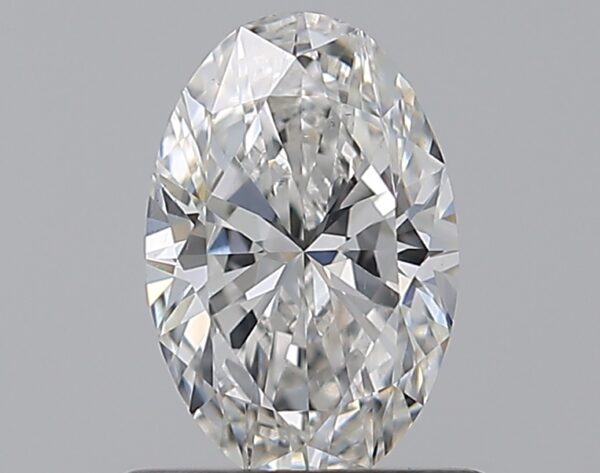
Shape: oval
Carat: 0.7
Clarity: VS2
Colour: F
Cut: EX
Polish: EX
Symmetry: VG
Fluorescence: M
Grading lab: GIA
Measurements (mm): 7.36 x 4.83 x 3.05